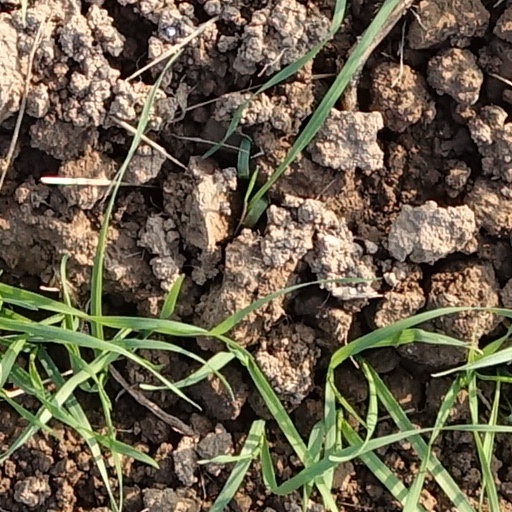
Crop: wheat